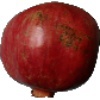
Label: Pomegranate 1